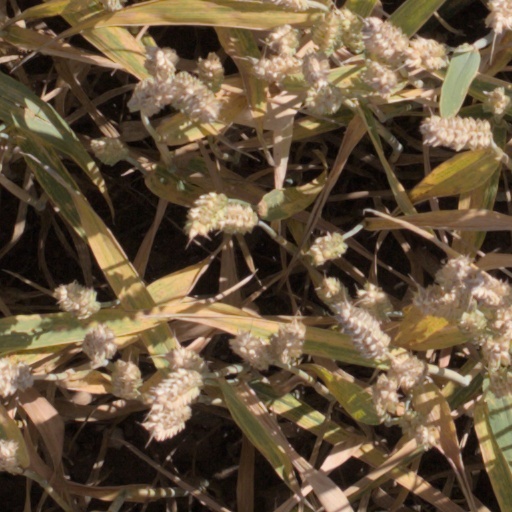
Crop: wheat